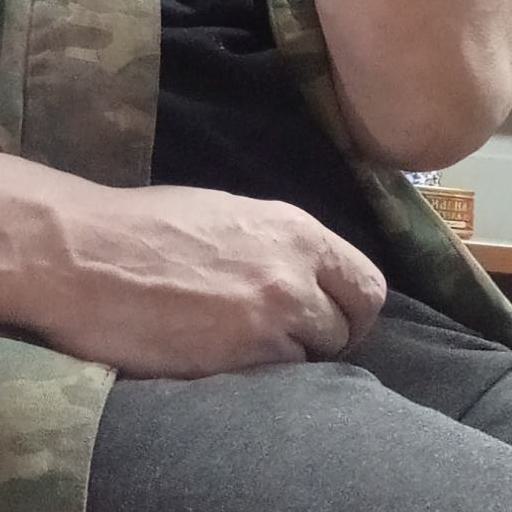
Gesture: no_gesture